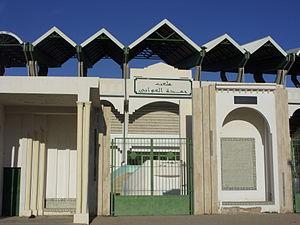
Le stade Hamda-Laouani est un stade sportif multidisciplinaire de Kairouan inauguré en 1999.